Cidade das Artes

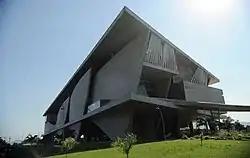
Cidade da Música in Rio de Janeiro, 2015.

The Cidade das Artes (City of Arts) is a cultural complex located in Barra da Tijuca in the Southwest Zone of Rio de Janeiro, Brazil, which was originally planned to open in 2004, with the name of Cidade da Música (City of Music). The formal inauguration was in January 2013, with the musical "Rock in Rio".